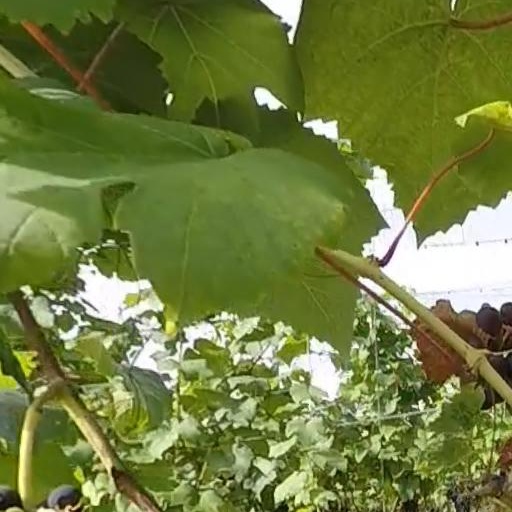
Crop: grape